Aileen: Life and Death of a Serial Killer

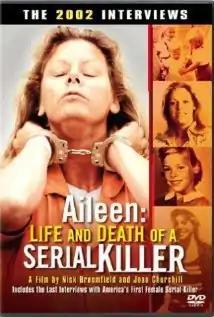
DVD cover

Aileen: Life and Death of a Serial Killer is a 2003 feature-length documentary film about Aileen Wuornos, made by Nick Broomfield as a follow-up to his 1992 film "". The film focuses on Wuornos' declining mental state and the questionable judgment to execute her despite her being of unsound mind.